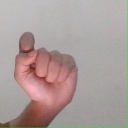
अक्षर: घ